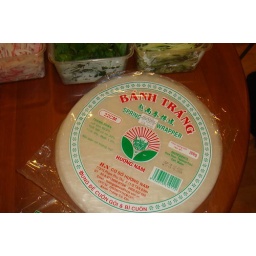
Vietnamese Spring RollsSoak Rice paper in water before use